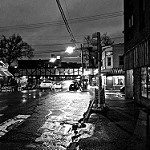
Label: B & W